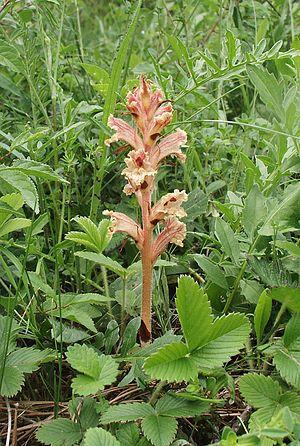
Orobanche alba, l'Orobanche blanche ou Orobanche du thym, est une espèce de plantes herbacées parasites, sans chlorophylle, de la famille des Orobanchacées originaire des régions tempérées de l'hémisphère nord.